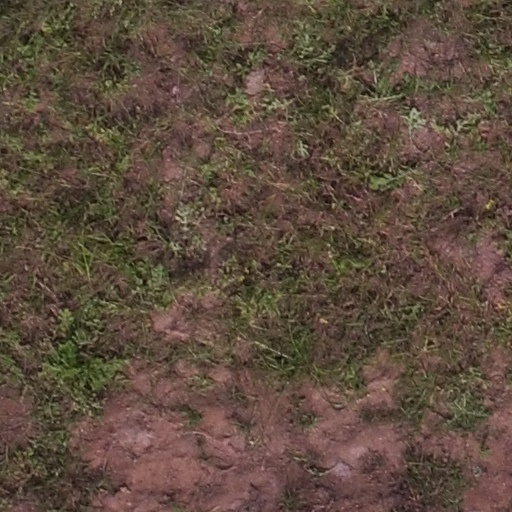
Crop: maize; corn